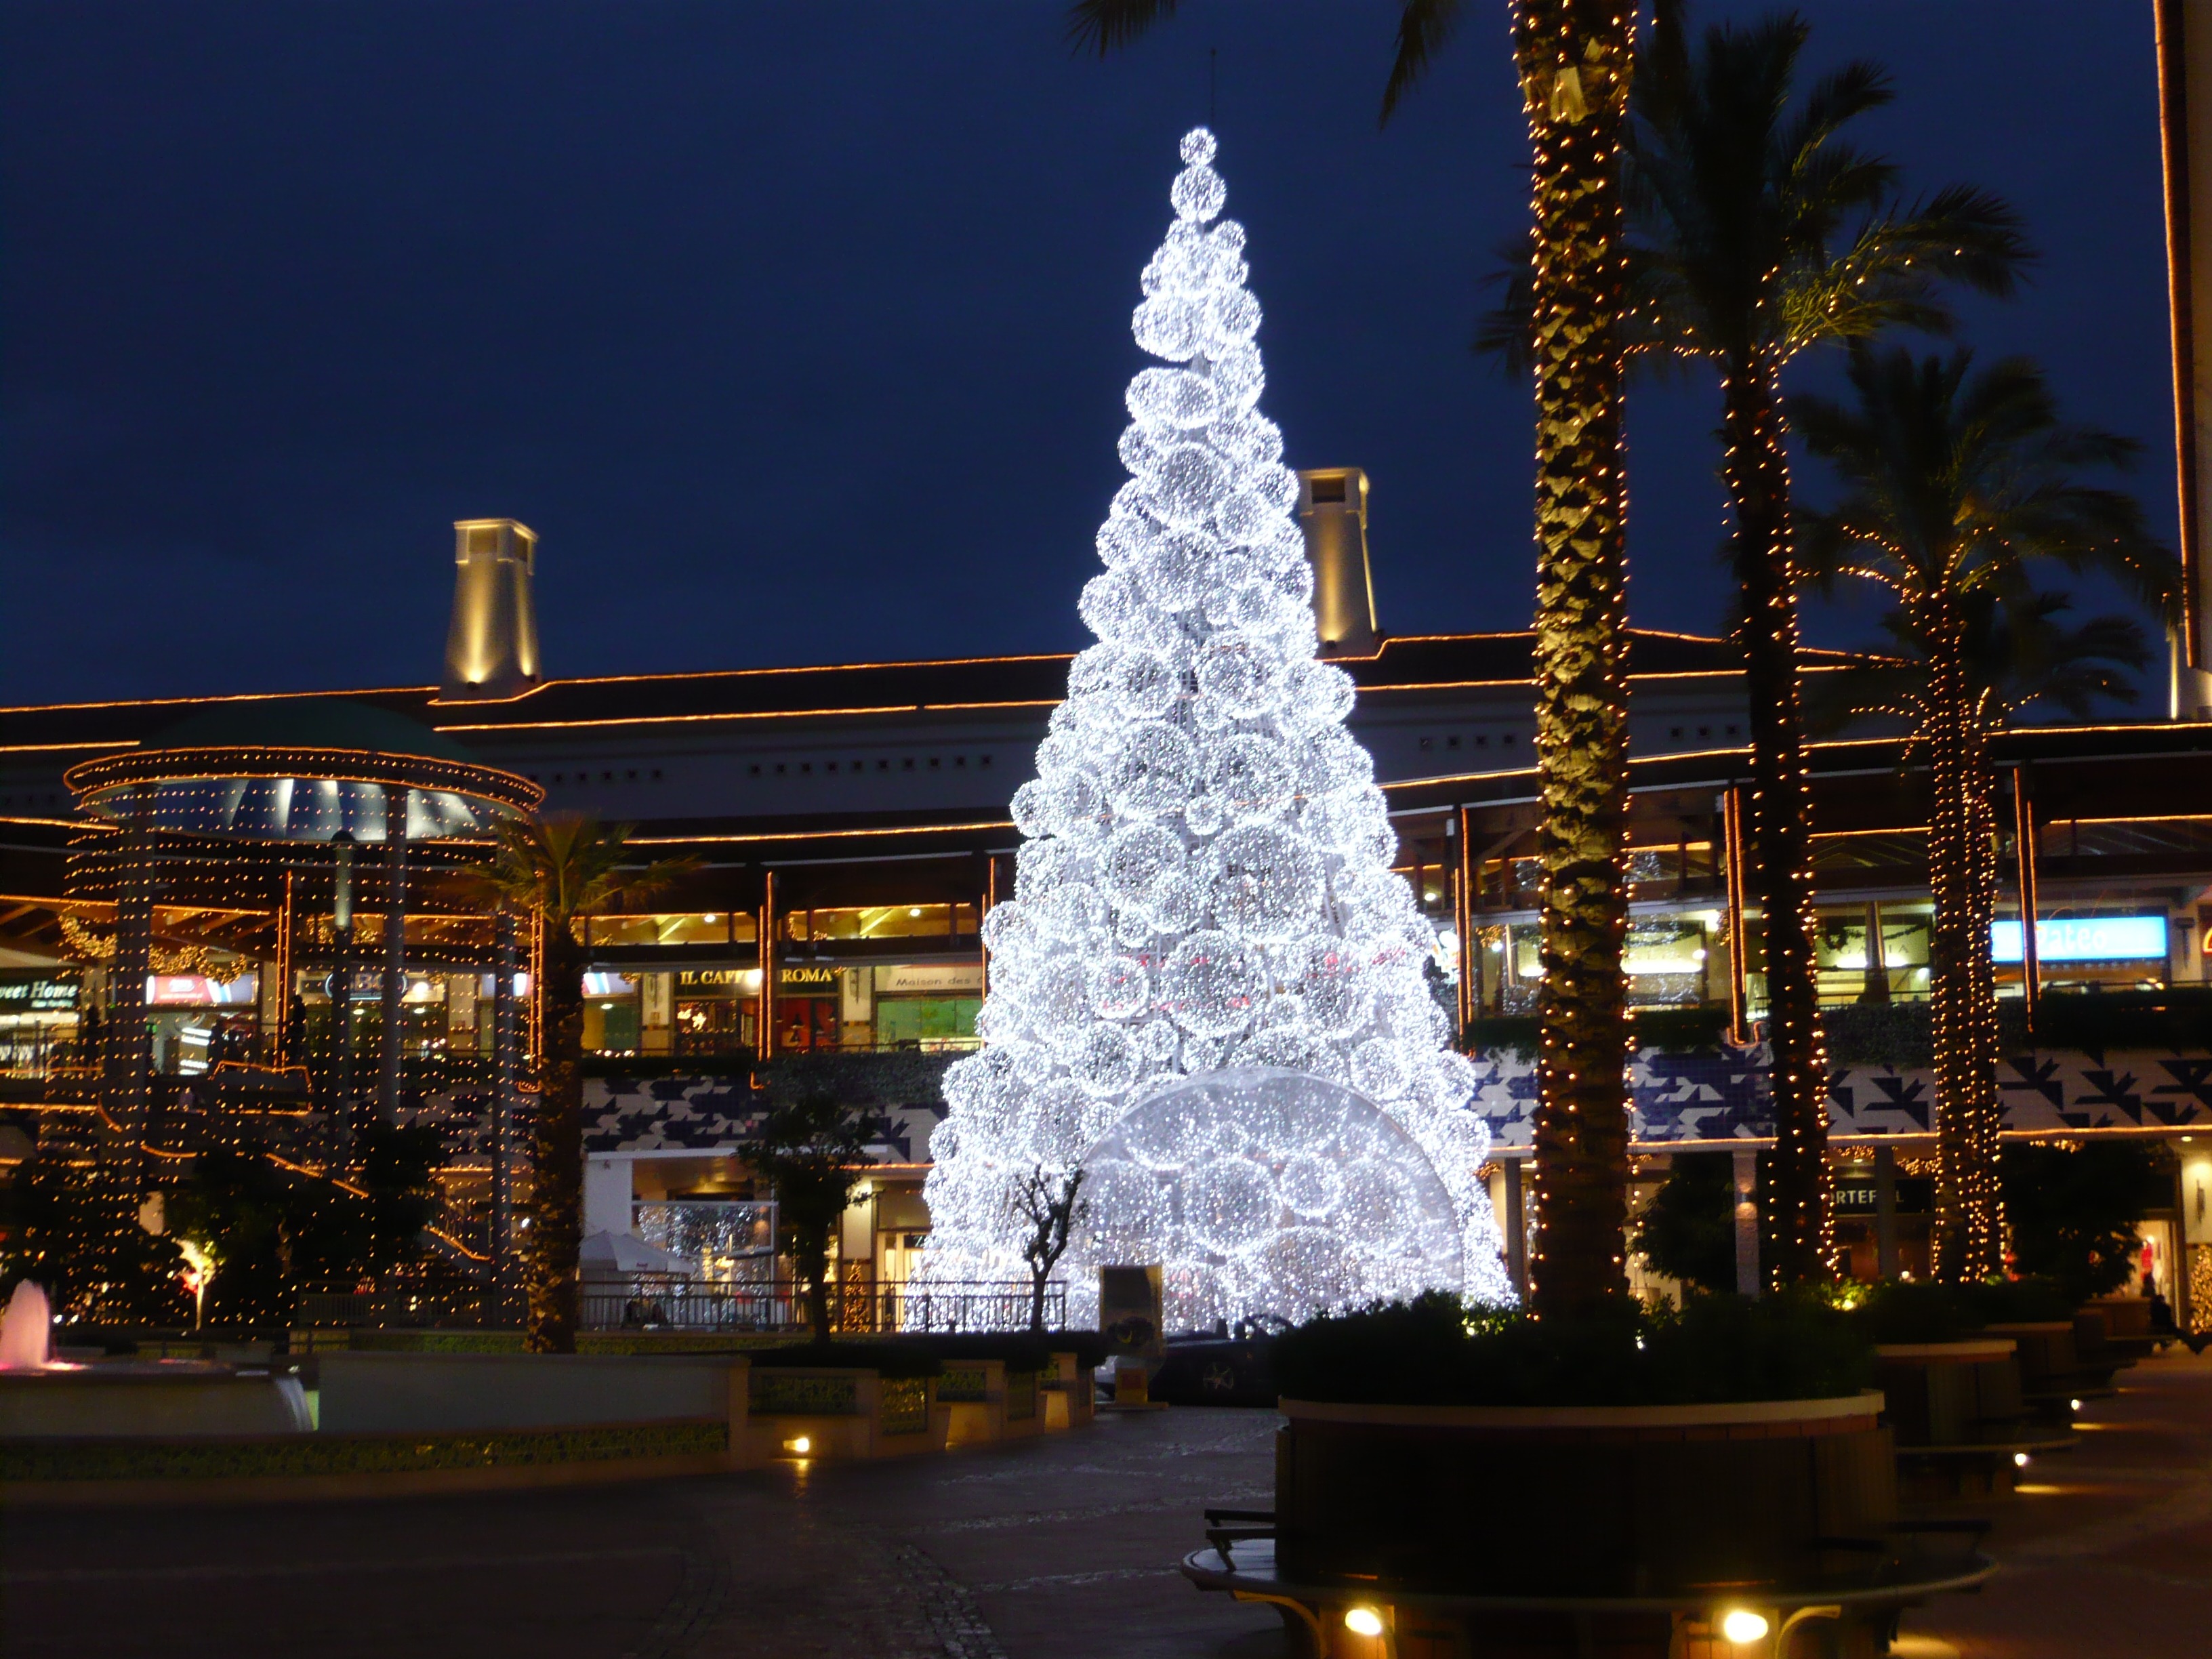
tree, light, night, cityscape, downtown, evening, reflection, landmark, christmas, lighting, christmas tree, christmas decoration, christmas time, fountain, water feature, christmas trees, electric christmas tree